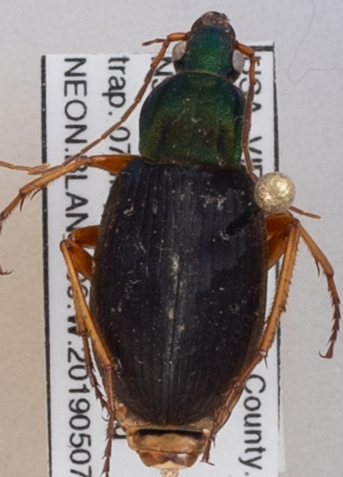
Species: Chlaenius aestivus
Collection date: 2019-05-07
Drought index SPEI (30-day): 2.09
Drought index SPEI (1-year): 2.09
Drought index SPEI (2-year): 2.09